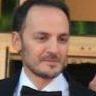
Age: 40